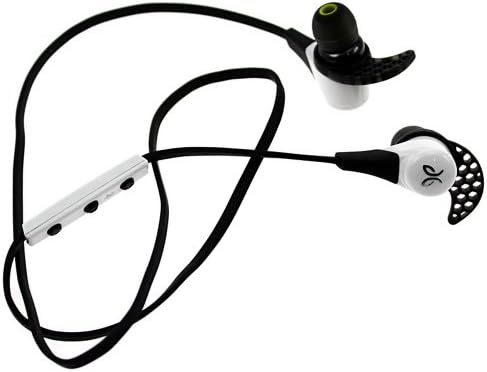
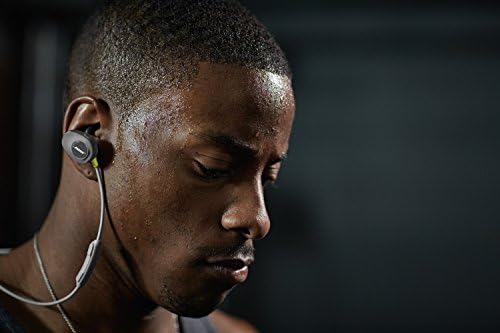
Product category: headphones
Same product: no